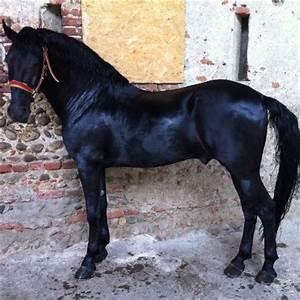
horse